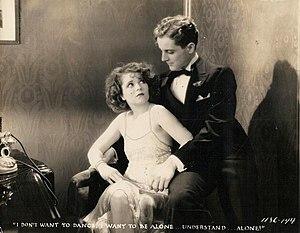
Les Endiablées est un film américain réalisé par Dorothy Arzner, sorti en 1929.
Phillips Holmes est un acteur américain, né le 22 juillet 1907 à Grand Rapids, mort le 12 août 1942 au-dessus de l'Ontario.